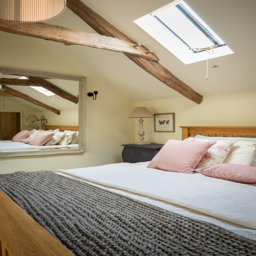
the luxury first floor bedroom with wooden beamed ceiling